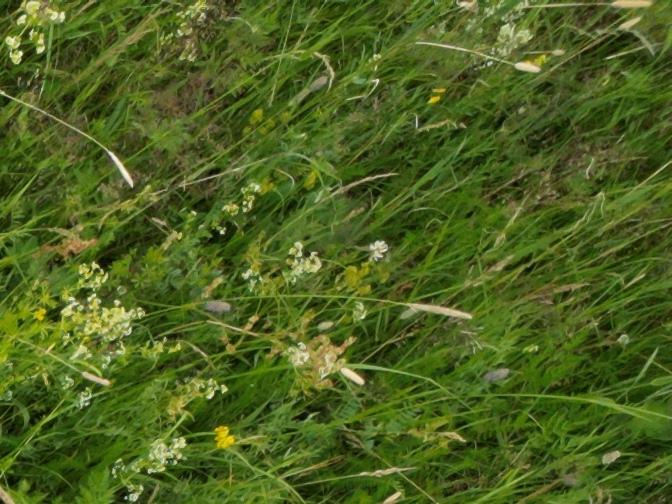
Flowers visible:  daisy flowers